Linda Park

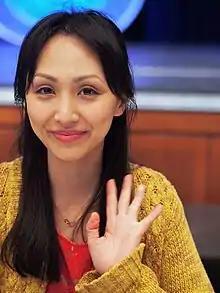
Park in May 2013

Linda Park (born July 9, 1978) is a South Korean-born American actress. She is best known for playing communications officer Hoshi Sato in the science-fiction series "."